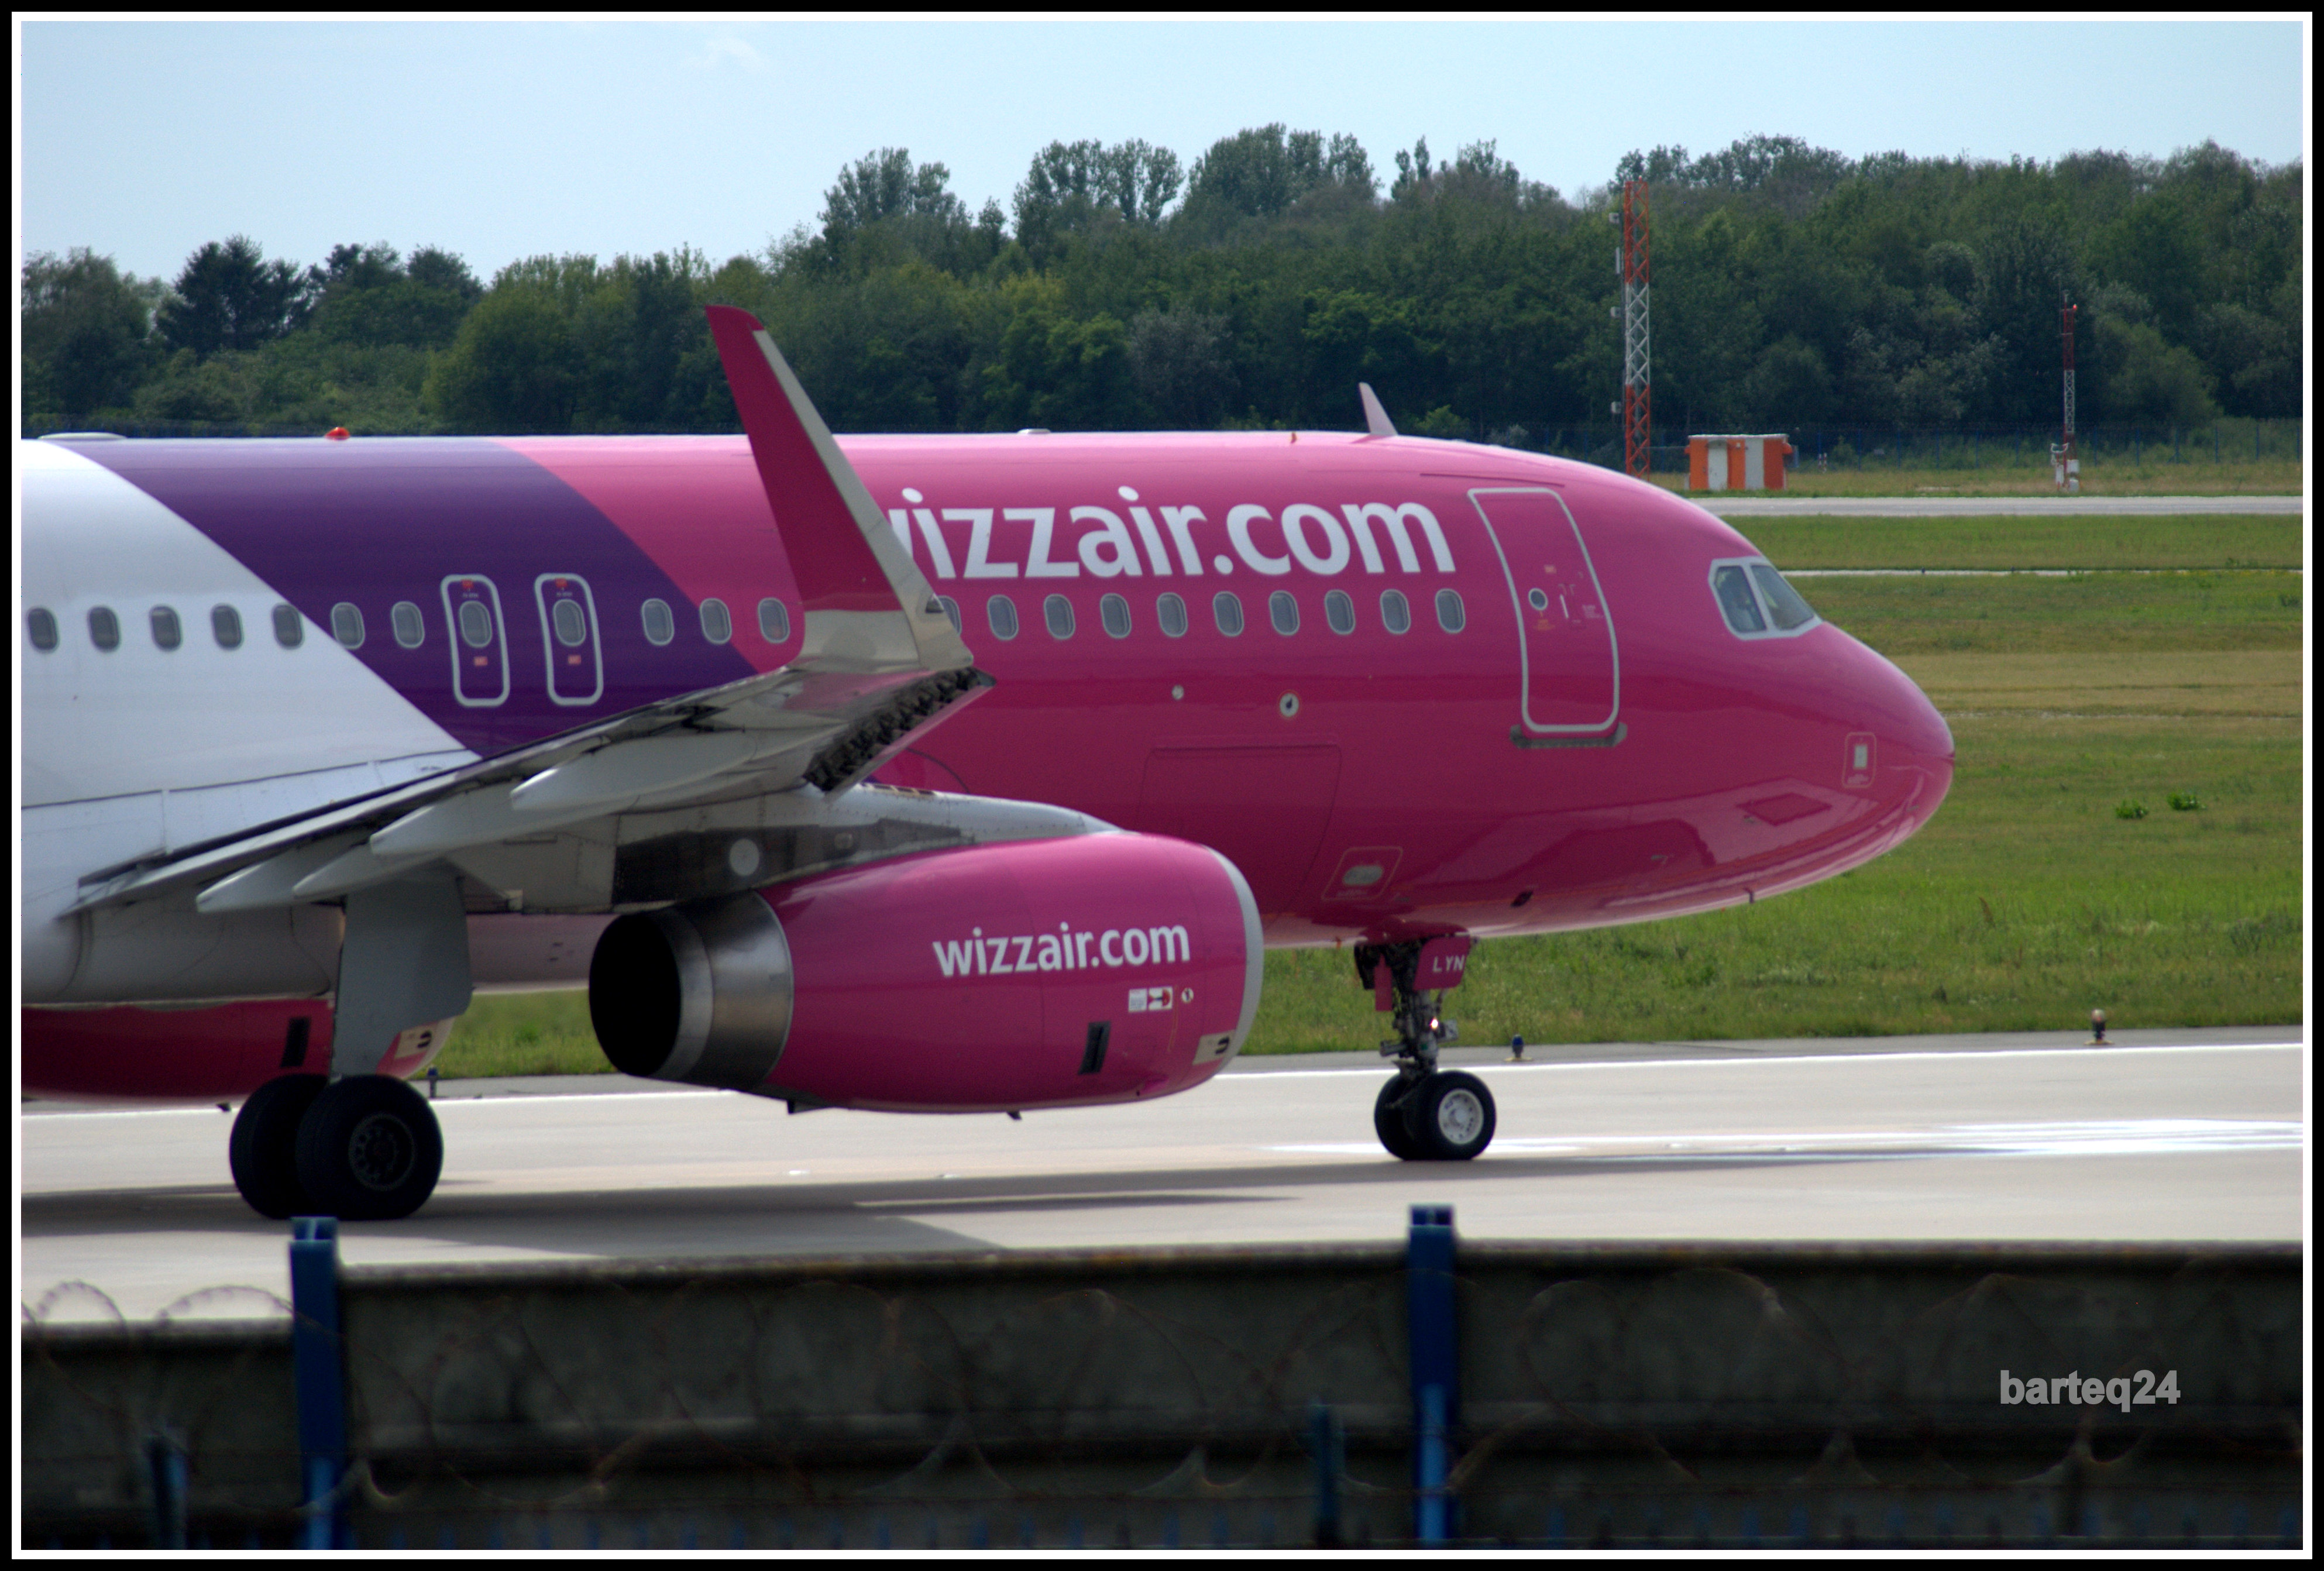
airplane, aircraft, europe, vehicle, airline, aviation, airliner, europa, airbus, warsaw, wizzair, warszawa, boeing, mazovia, mazowsze, epwa, lotniskochopina, chopinairport, a3230232, halyn, cn6559, jet aircraft, airbus a330, boeing 777, boeing 767, air travel, boeing 757, atmosphere of earth, wide body aircraft, narrow body aircraft, airbus a320 family